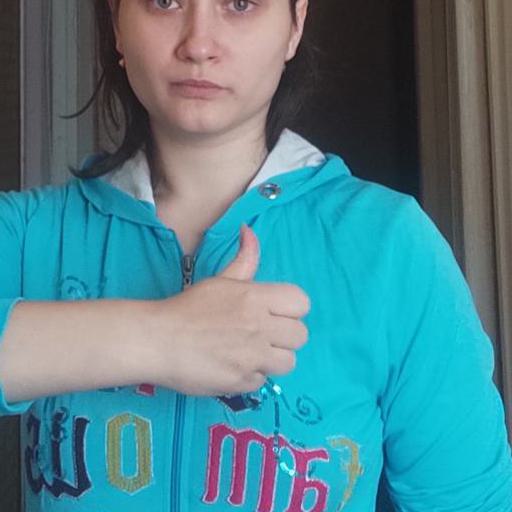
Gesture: like